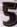
Number: 5